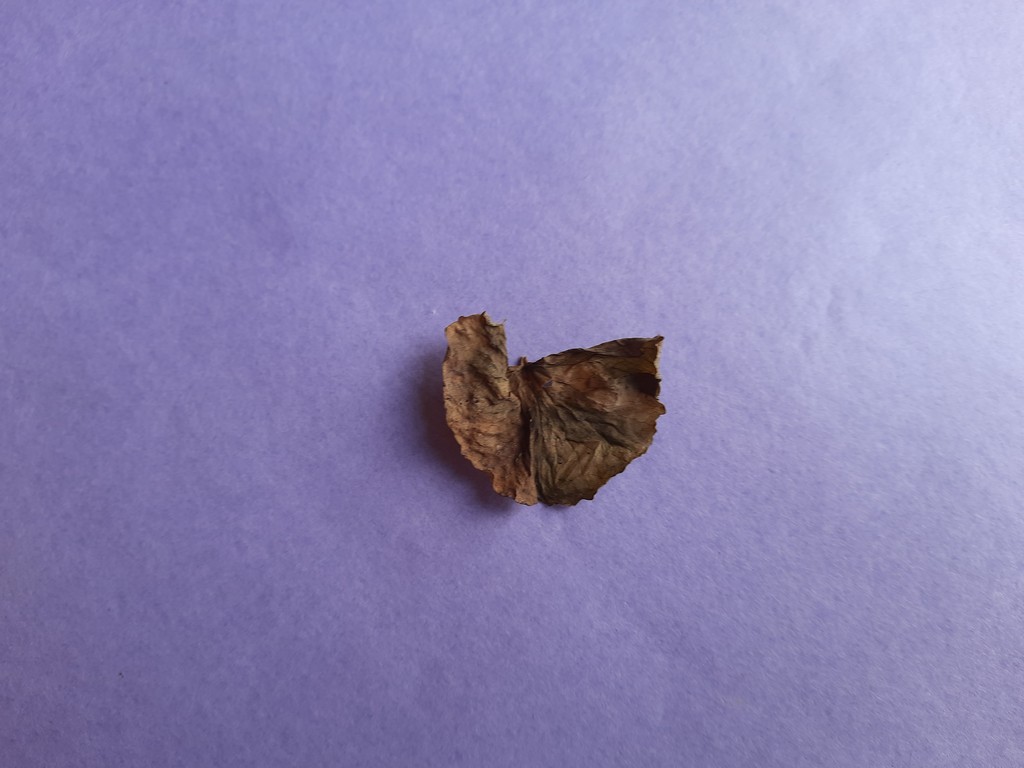
Label: Dried